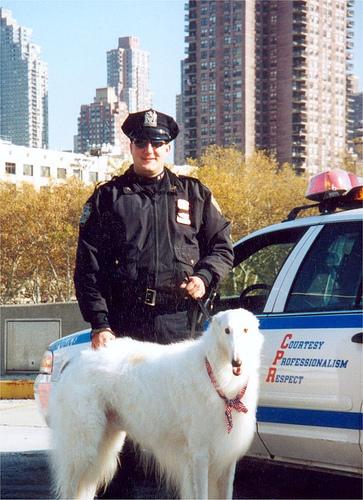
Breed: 226-n000064-borzoi